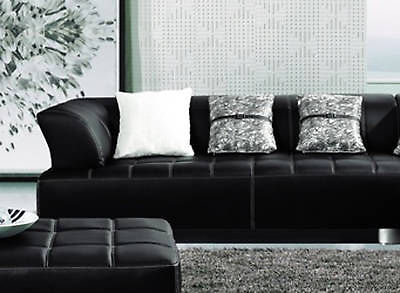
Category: sofa